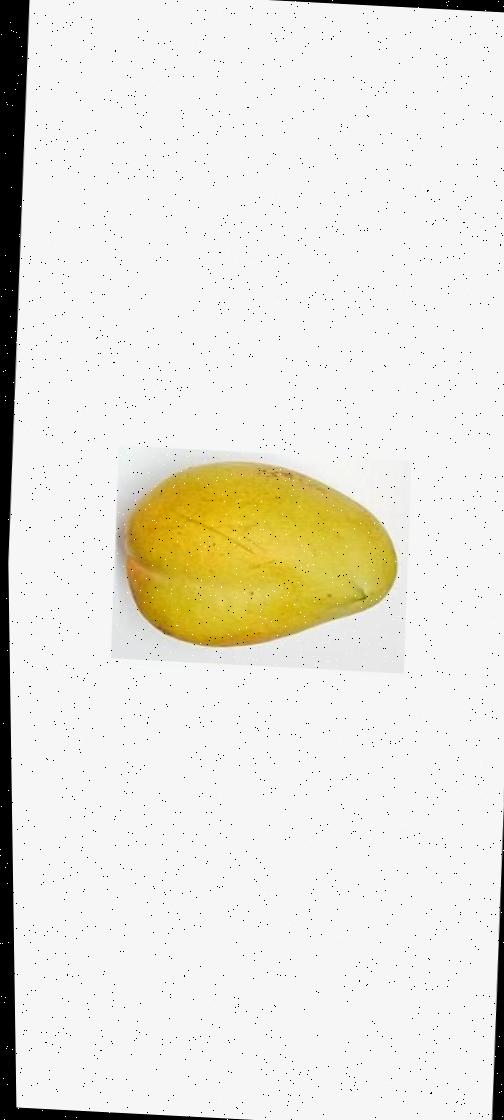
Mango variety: Bari-11